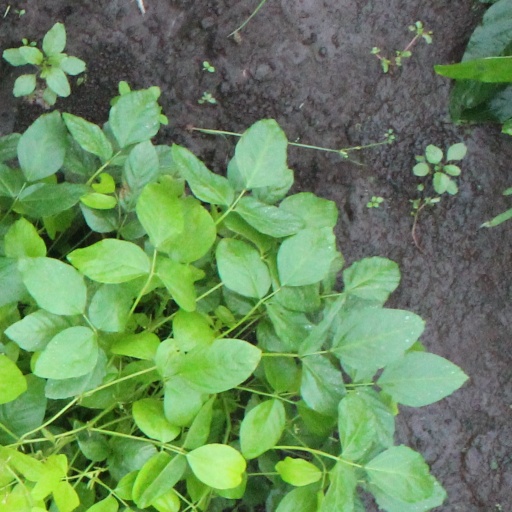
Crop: soybean